Aura Soltana

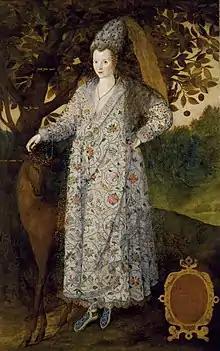
Portrait of an unknown woman in masque costume, associated with Aura Soltana, 1590s, RCT

Aura Soltana, also known as Ipolitan the Tartarian or Ipolita or Ippolyta, was a Tartar woman at the court of Elizabeth I after arriving from Russia to England, apparently as a slave.